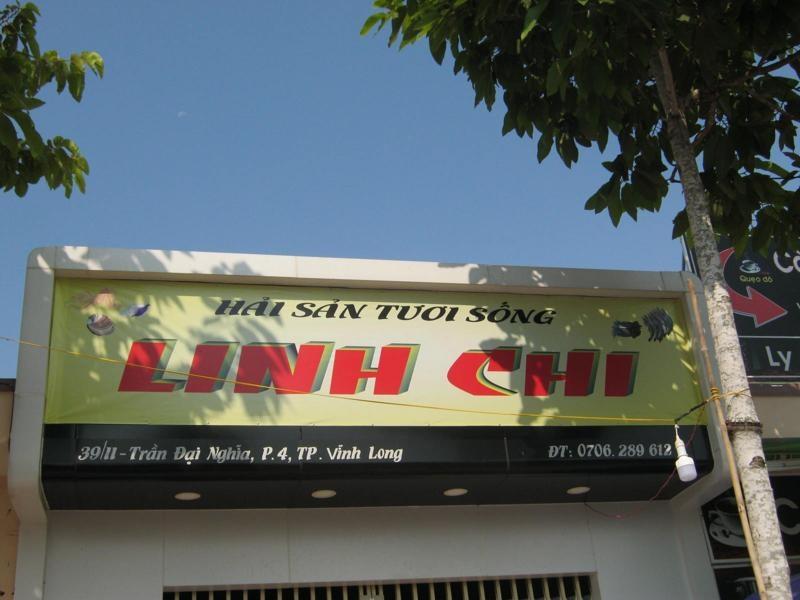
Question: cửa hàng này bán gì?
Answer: cửa hàng bán hải sản tươi sống